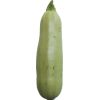
Label: zucchini